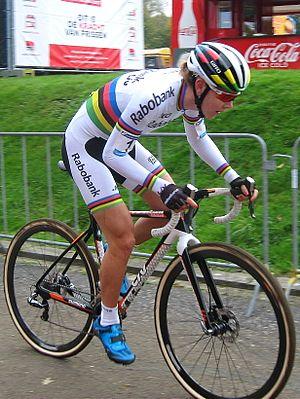
La Saison 2016 de l'équipe Rabo Liv Women est la douzième de la formation. L'effectif est quasiment stable avec seulement l'arrivée de Yara Kastelijn et le départ d'Anna Knauer. L'équipe commence la saison avec trois leaders potentiels avec le retour en forme de Marianne Vos, la numéro un mondial Anna van der Breggen et la championne du monde 2014 Pauline Ferrand-Prévot.
Thalita de Jong est une coureuse cycliste professionnelle néerlandaise. C'est la sœur de Demi de Jong. En 2016, elle devient championne du monde de cyclo-cross.